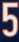
Number: 5